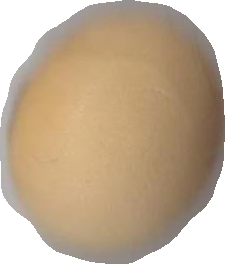
Variety: Dega